Punch-marked coins

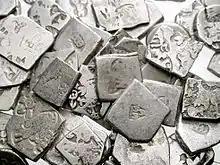
A hoard of mostly Mauryan punch-marked coins

Punch-marked coins were a type of karshapana or Ancient Indian coinage, also known as "Aahat" ("stamped") "coins", dating to between about the 6th and 2nd centuries BC. It was of irregular shape. These coins are found over most parts of subcontinent and remained in circulation till the early centuries CE.